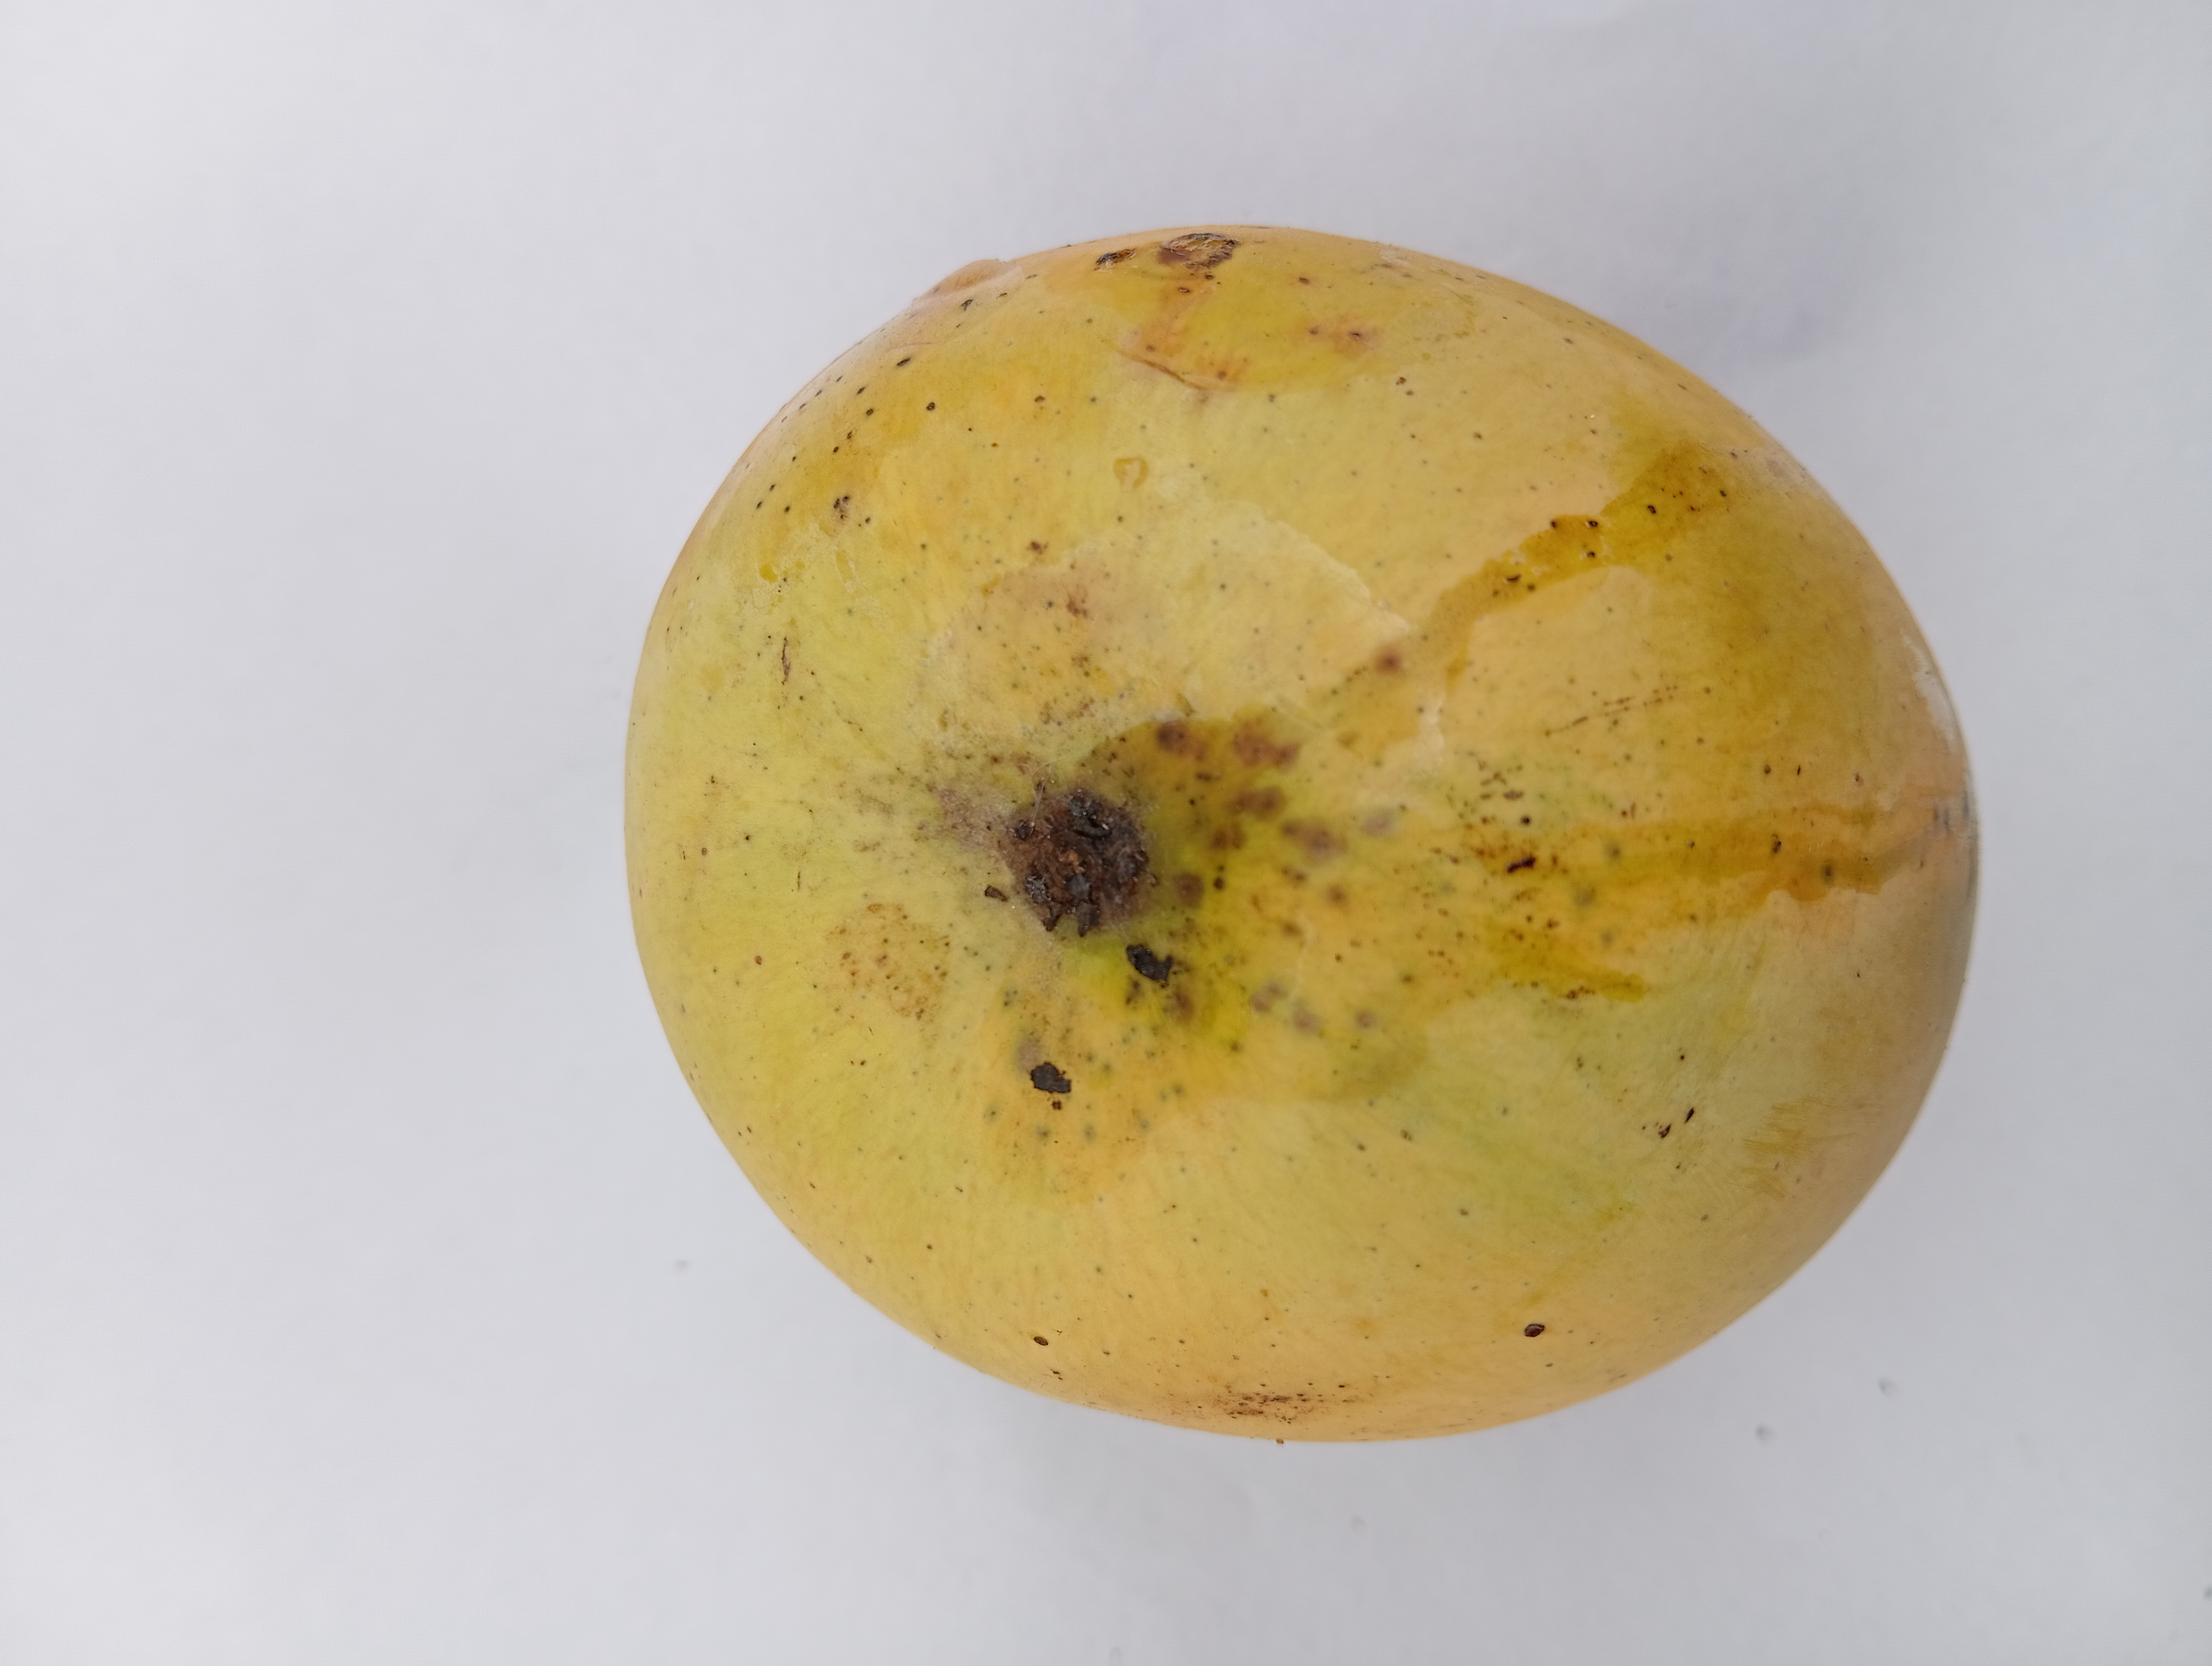
Mango variety: Sundari